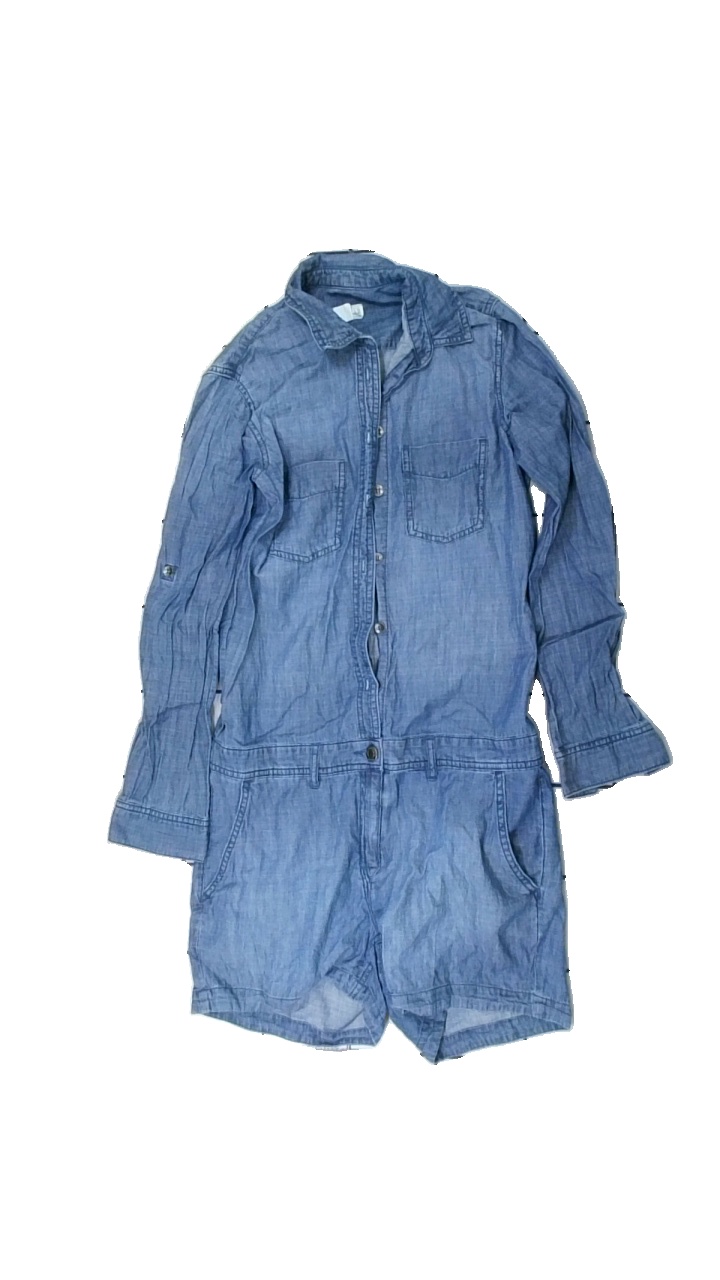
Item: Dress (Ladies)
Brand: Logg (h&m)
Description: blå byxdress
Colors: Blue
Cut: Regular
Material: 100% cotton
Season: All
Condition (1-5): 5
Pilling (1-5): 5
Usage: Reuse
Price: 50-100